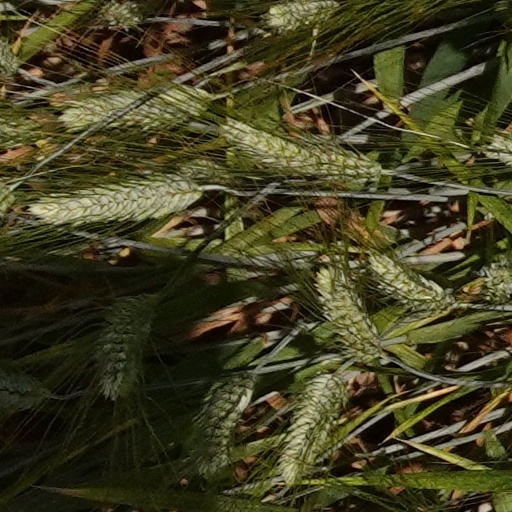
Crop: wheat